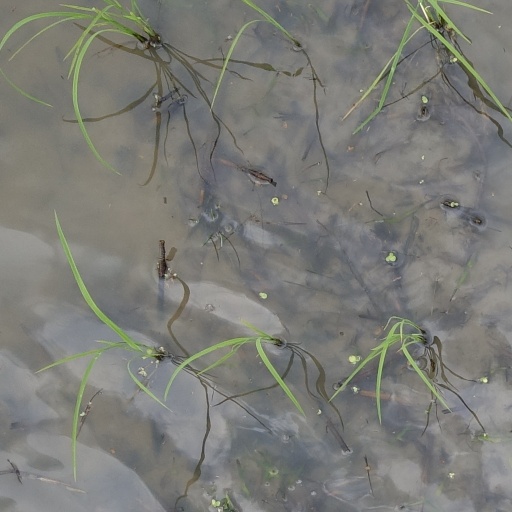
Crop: rice